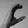
ASL letter: C